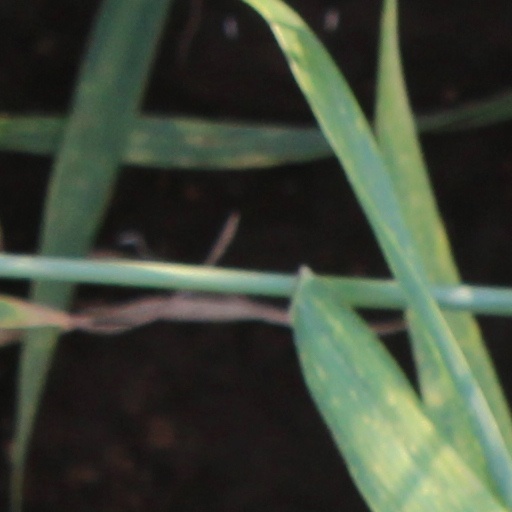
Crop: wheat